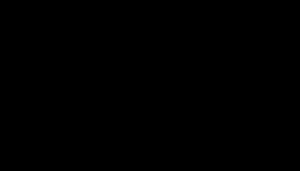
North London Line / Rute
Geografisk layout for North London Line
North London Line er en jernbane, der passerer gennem de indre forstader i Nordlondon, England. Dens rute er groftsagt en halvcirkel fra sydvest til nordøst, udenom det centrale London. Banen ejes og vedligeholdes af Network Rail. Selvom store dele af den oprindede som en del af North London Railway, er den nuværende rute resultatet af en række sammenlægninger, lukninger og genåbninger, og har en blanding af tredjeskinne- og køreledningsstrømforsyning. Den er en vigtig godsrute og benyttes af Richmond-Stratford-togene på London Overground, som en del af National Rail-netværket. Mellem Richmond og Gunnersbury deler London Undergrounds District line spor med London Overground-togene, selvom denne del også ejes og vedligeholdes af Network Rail.